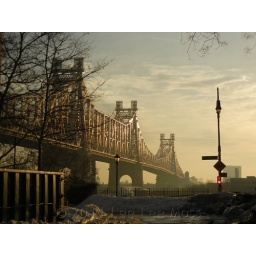
bridge over troubled water